Gilbertine Order

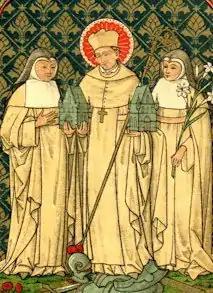
Gilbert of Sempringham flanked by two nuns

Gilbert initially established a community for enclosed contemplative nuns. He accepted seven women whom he had taught in the village school and in 1131 founded an order of nuns based on the Cistercian Rule. Gilbert set up buildings and a cloister for them against the north wall of the church, which stood on his land at Sempringham, and gave them a rule of life, enjoining upon them chastity, humility, obedience, and charity. Their daily necessaries were passed to them through a window by some girls chosen by Gilbert from among his people.